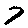
Label: 7